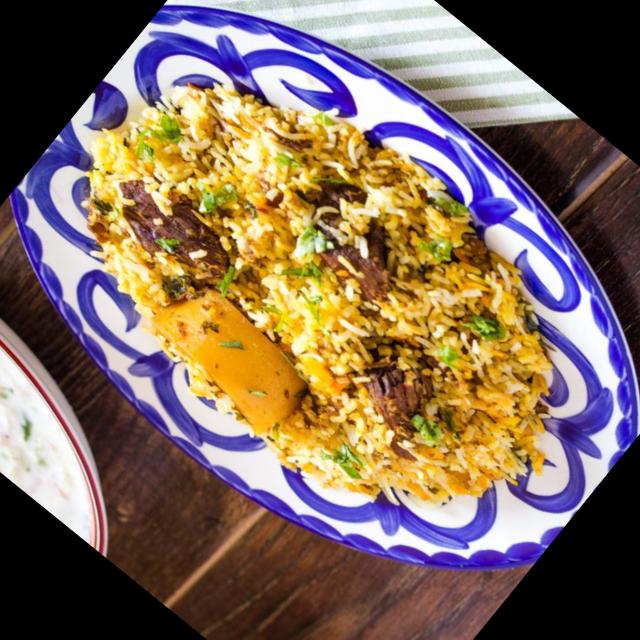
Dish: biryani